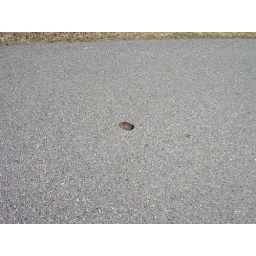
A Chincoteague turtle in the road